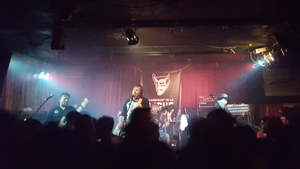
Ma photo de Groovy Aardvark à St-Hyacinthe, Québec, Canada au Zaricot.
Groovy Aardvark est un groupe de punk rock canadien, originaire de Longueuil, au Québec. le groupe et originellement formé en 1986, et séparé en 2005. Groovy Aardvark a eu de nombreux membres depuis le début de son existence. Ils chantent en anglais et en français. Ils sont nominés quatre fois au gala de l'ADISQ et quatre fois au gala des MIMI's.